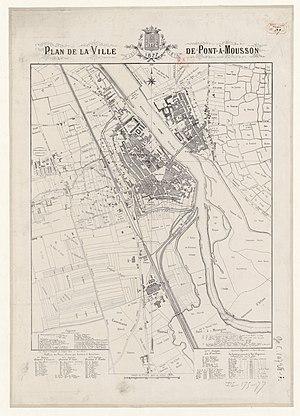
Plan de la ville de Pont-à-Mousson
Pont-à-Mousson [pɔ̃tamusɔ̃] est une ville et une commune du nord-est de la France, en Meurthe-et-Moselle, dans la région Grand Est. Ses habitants sont appelés les Mussipontains.